Basil Scott

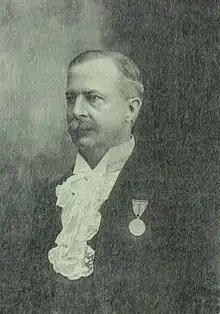

Scott's uncle Basil Lang was the Advocate General and leading in practitioner of the Bombay High Court. Scott became acting Advocate-General in 1899 and was also appointed permanent Advocate-General of Bombay. In 1906 he was elevated as Puisne Judge, and after retirement of Sir Lawrence Hugh Jenkins, appointed as Chief Justice in 1908. It is known that some of his decisions were reversed by the Privy Council and he had to some extent, the prevailing prejudices of the Anglo-Indians of his time. Scott was the member of the Rowlatt Commission and also the head of Special Tribunal under the Special Tribunal Act in 1910 to deal with the case against Vinayak Damodar Savarkar.